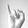
ASL letter: I